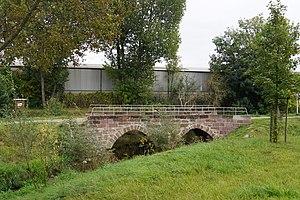
Einbeck, Allemagne: Ancien pont sur le Krummes Wasser